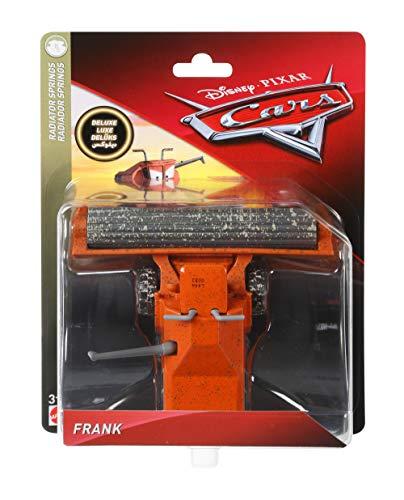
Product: Disney Pixar Cars Deluxe Frank
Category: Toys & Games | Play Vehicles | Toy Vehicles
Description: The only place to get oversized diecast characters from the Cars movies.
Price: $17.19
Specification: ProductDimensions:2.6x6.5x8.5inches|ItemWeight:4.6ounces|ShippingWeight:6.6ounces(Viewshippingratesandpolicies)|DomesticShipping:ItemcanbeshippedwithinU.S.|InternationalShipping:ThisitemcanbeshippedtoselectcountriesoutsideoftheU.S.LearnMore|ASIN:B075163BYJ|Itemmodelnumber:FLF89|Manufacturerrecommendedage:36months-7years